Stephan Kirste

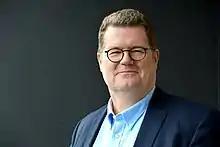
Stephan Kirste (2020)

Stephan Kirste (born 12 November 1962, in Oldenburg, West Germany) is a German legal scholar and university professor of legal and social philosophy at the Faculty of Law of the University of Salzburg (Austria). Since 2020, Kirste is also an associate professor (Professor Colaborador) at the Pontifícia Universidade Católica do Rio Grande do Sul (Brazil) in the graduate program.